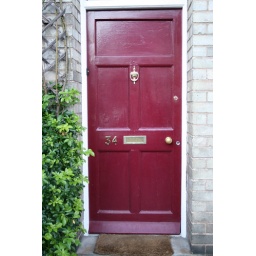
A red door with the number 34 on it in York, England, U.K.